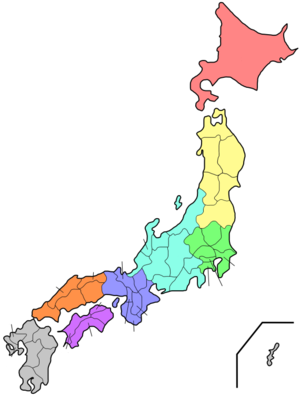
Japans præfekturer / Liste over præfekturer
Japan er inddelt i 47 lokale administrative områder: et storbydistrikt, Tokyo; en kreds, Hokkaido; to bypræfekturer, Osaka og Kyoto; og 43 landlige præfekturer. På japansk er den samlede betegnelse ofte Todoufuken.